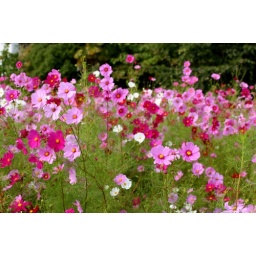
Cosmos flowers in a field near Aki-Kokubunji Temple, Higashi-Hiroshima.